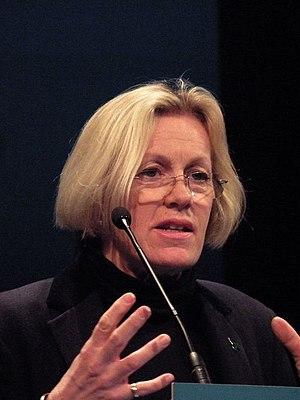
Cette liste présente les 650 membres de la 55ᵉ législature de la Chambre des communes du Royaume-Uni au moment de leur élection le 6 mai 2010 lors des élections générales britanniques de 2010. Elle présente les élus par circonscriptions.